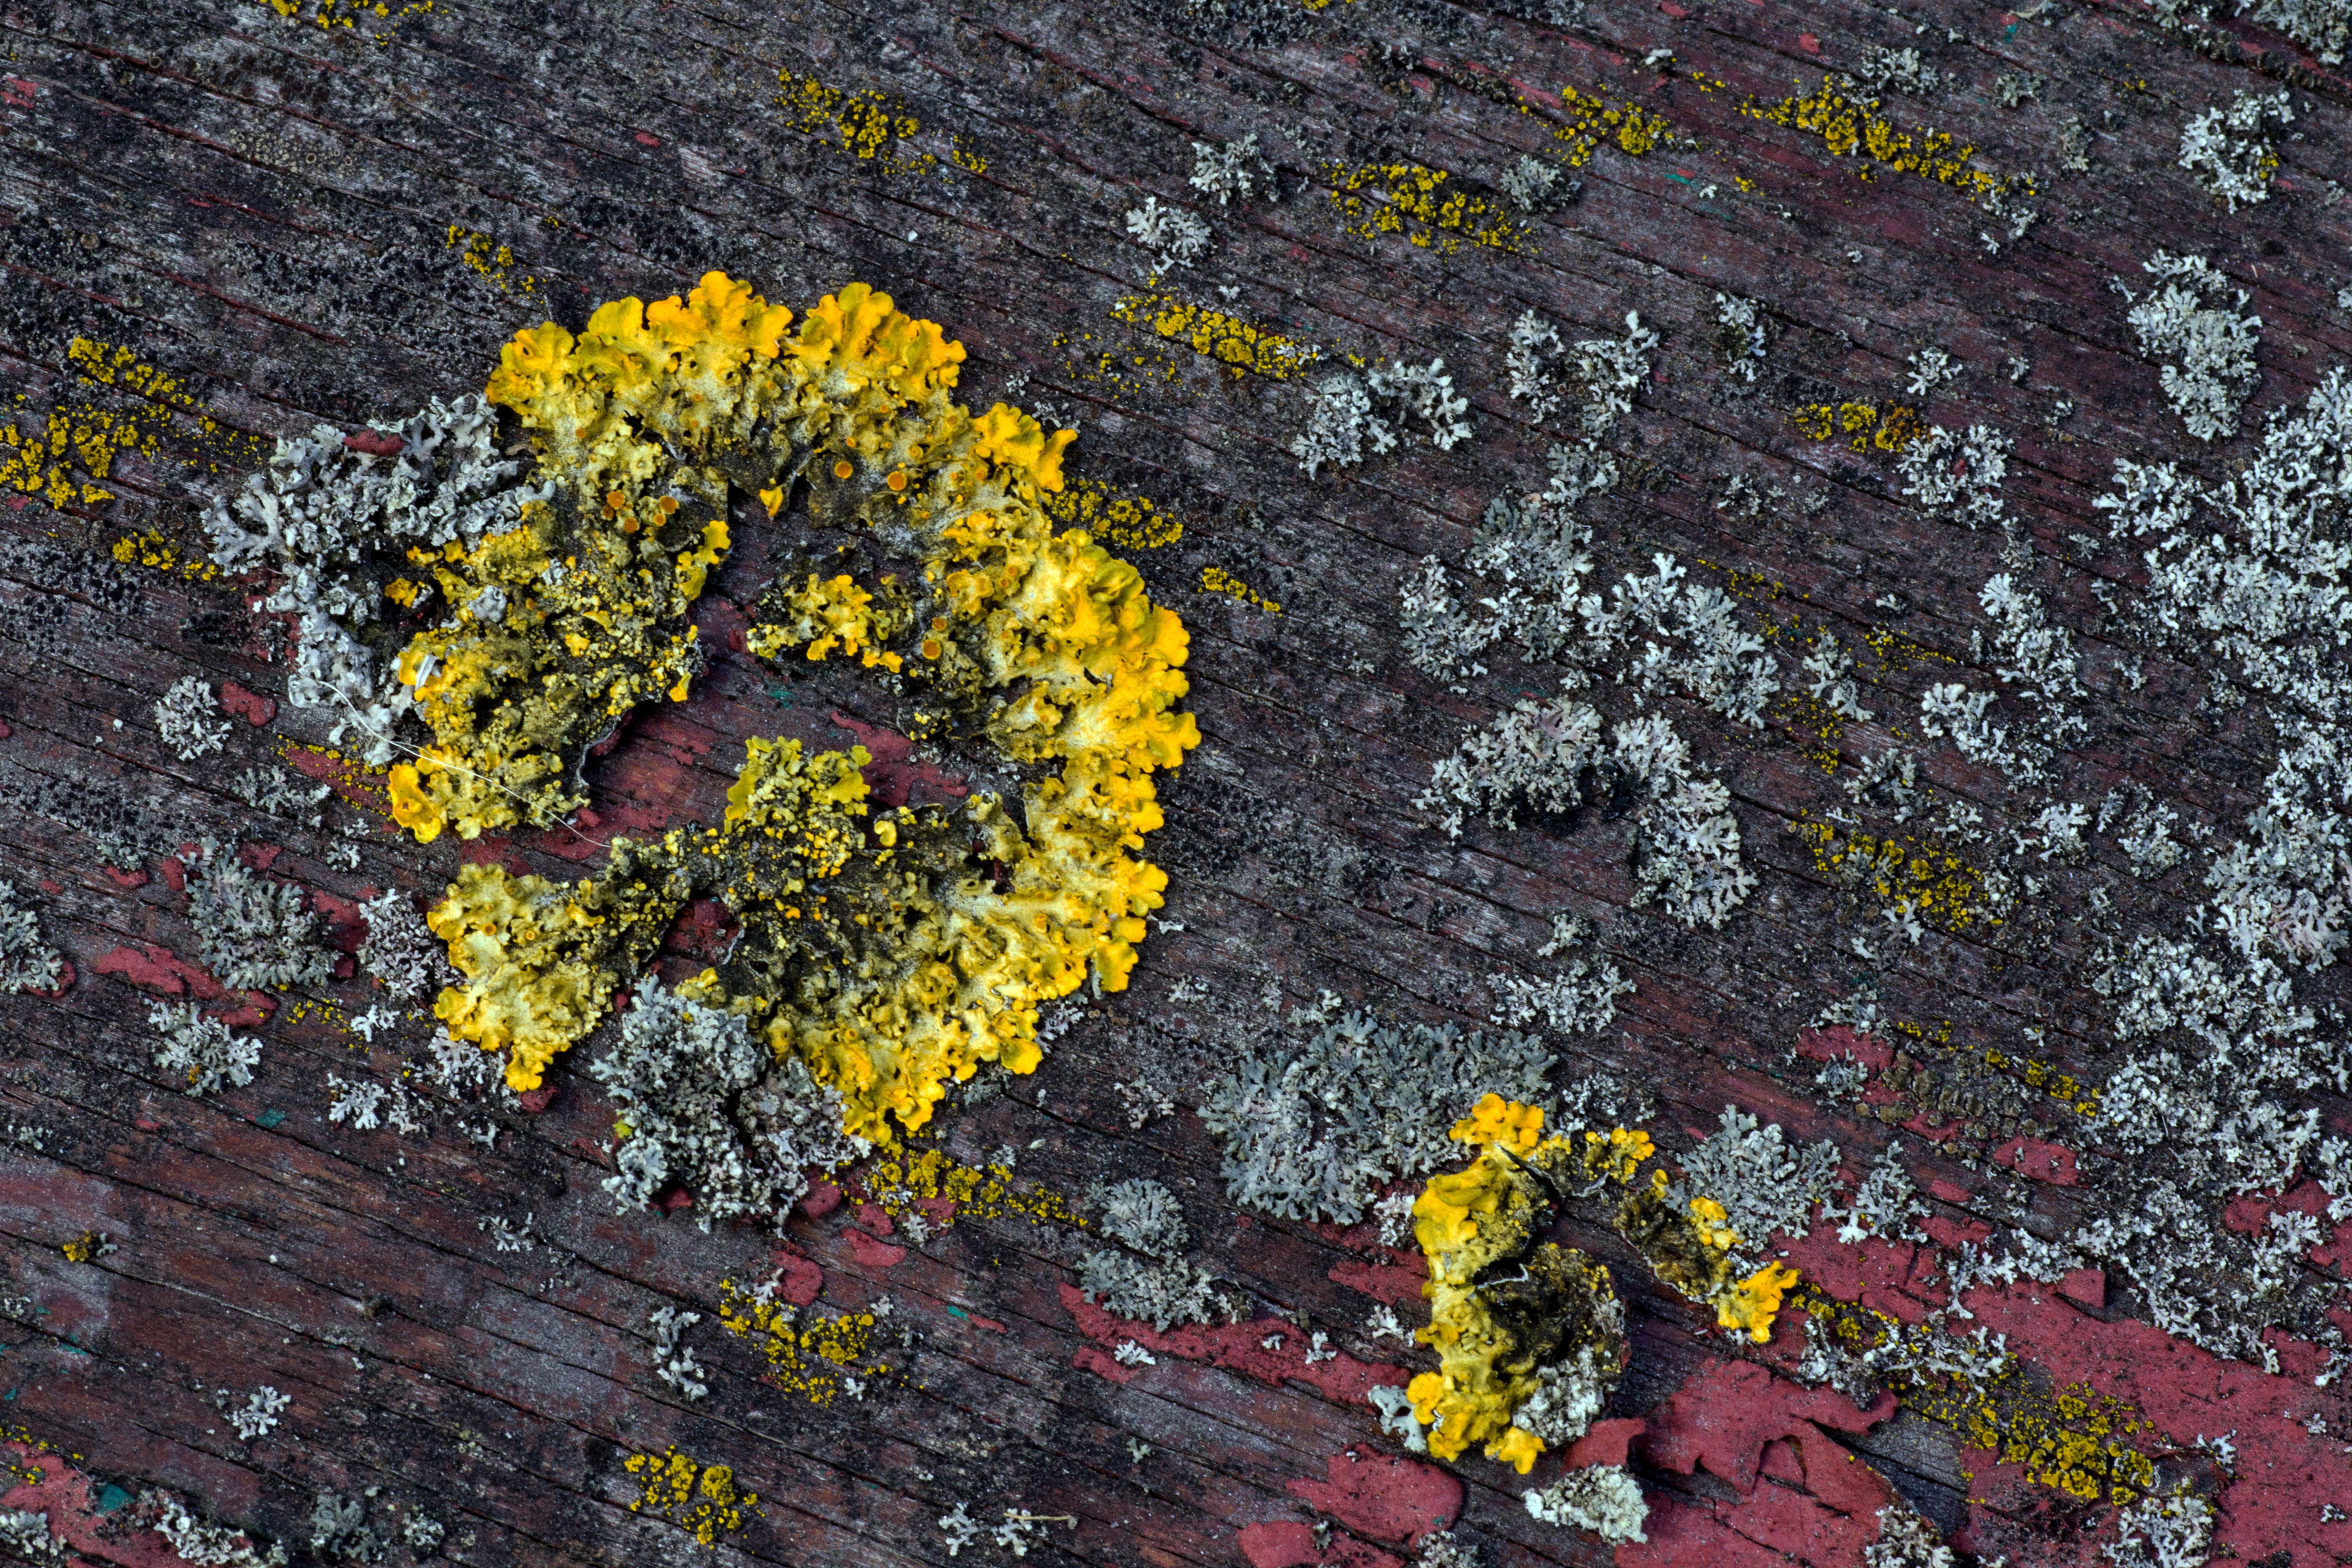
tree, nature, rock, plant, wood, leaf, flower, old, green, autumn, soil, botany, yellow, garden, flora, season, wildflower, weave, background, shrub, woodland, old paint, flowering plant, woody plant, land plant